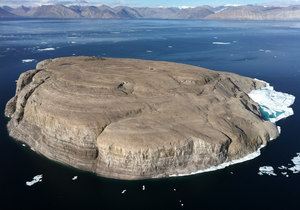
L’île Hans — en danois Hans Ø, en anglais Hans Island, en inuktitut ᑕᕐᑐᐸᓗᒃ et en groenlandais Tartupaluk — est un îlot inhabité de 1,3 km² situé au centre du canal Kennedy dans le détroit de Nares, lequel relie la baie de Baffin et la mer de Lincoln. Sa situation sur la frontière maritime entre le Canada et le royaume du Danemark font que les deux pays s'en disputent la souveraineté.